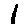
Label: 1